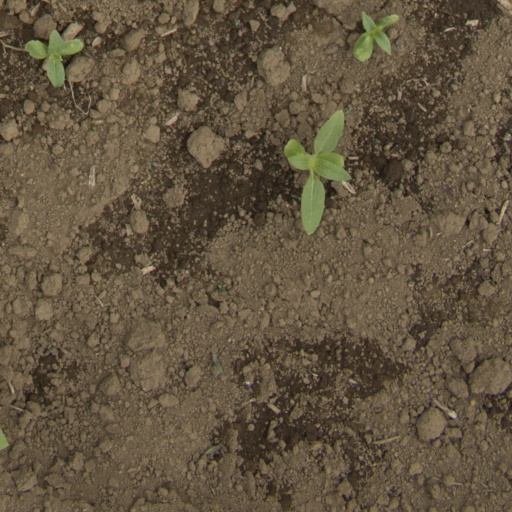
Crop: Jerusalem artichoke